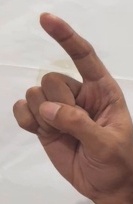
ASL sign: Z